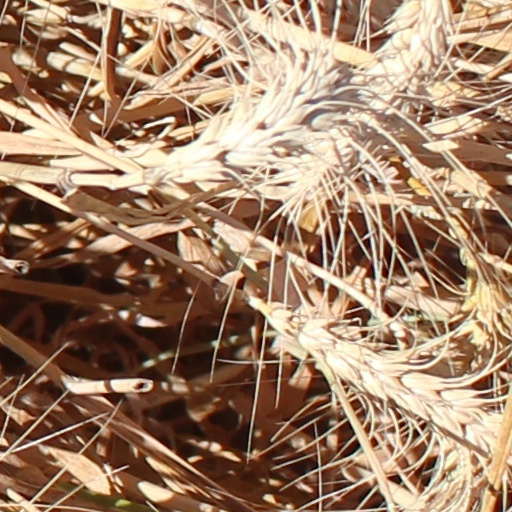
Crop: wheat